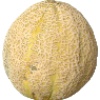
Label: Cantaloupe 2